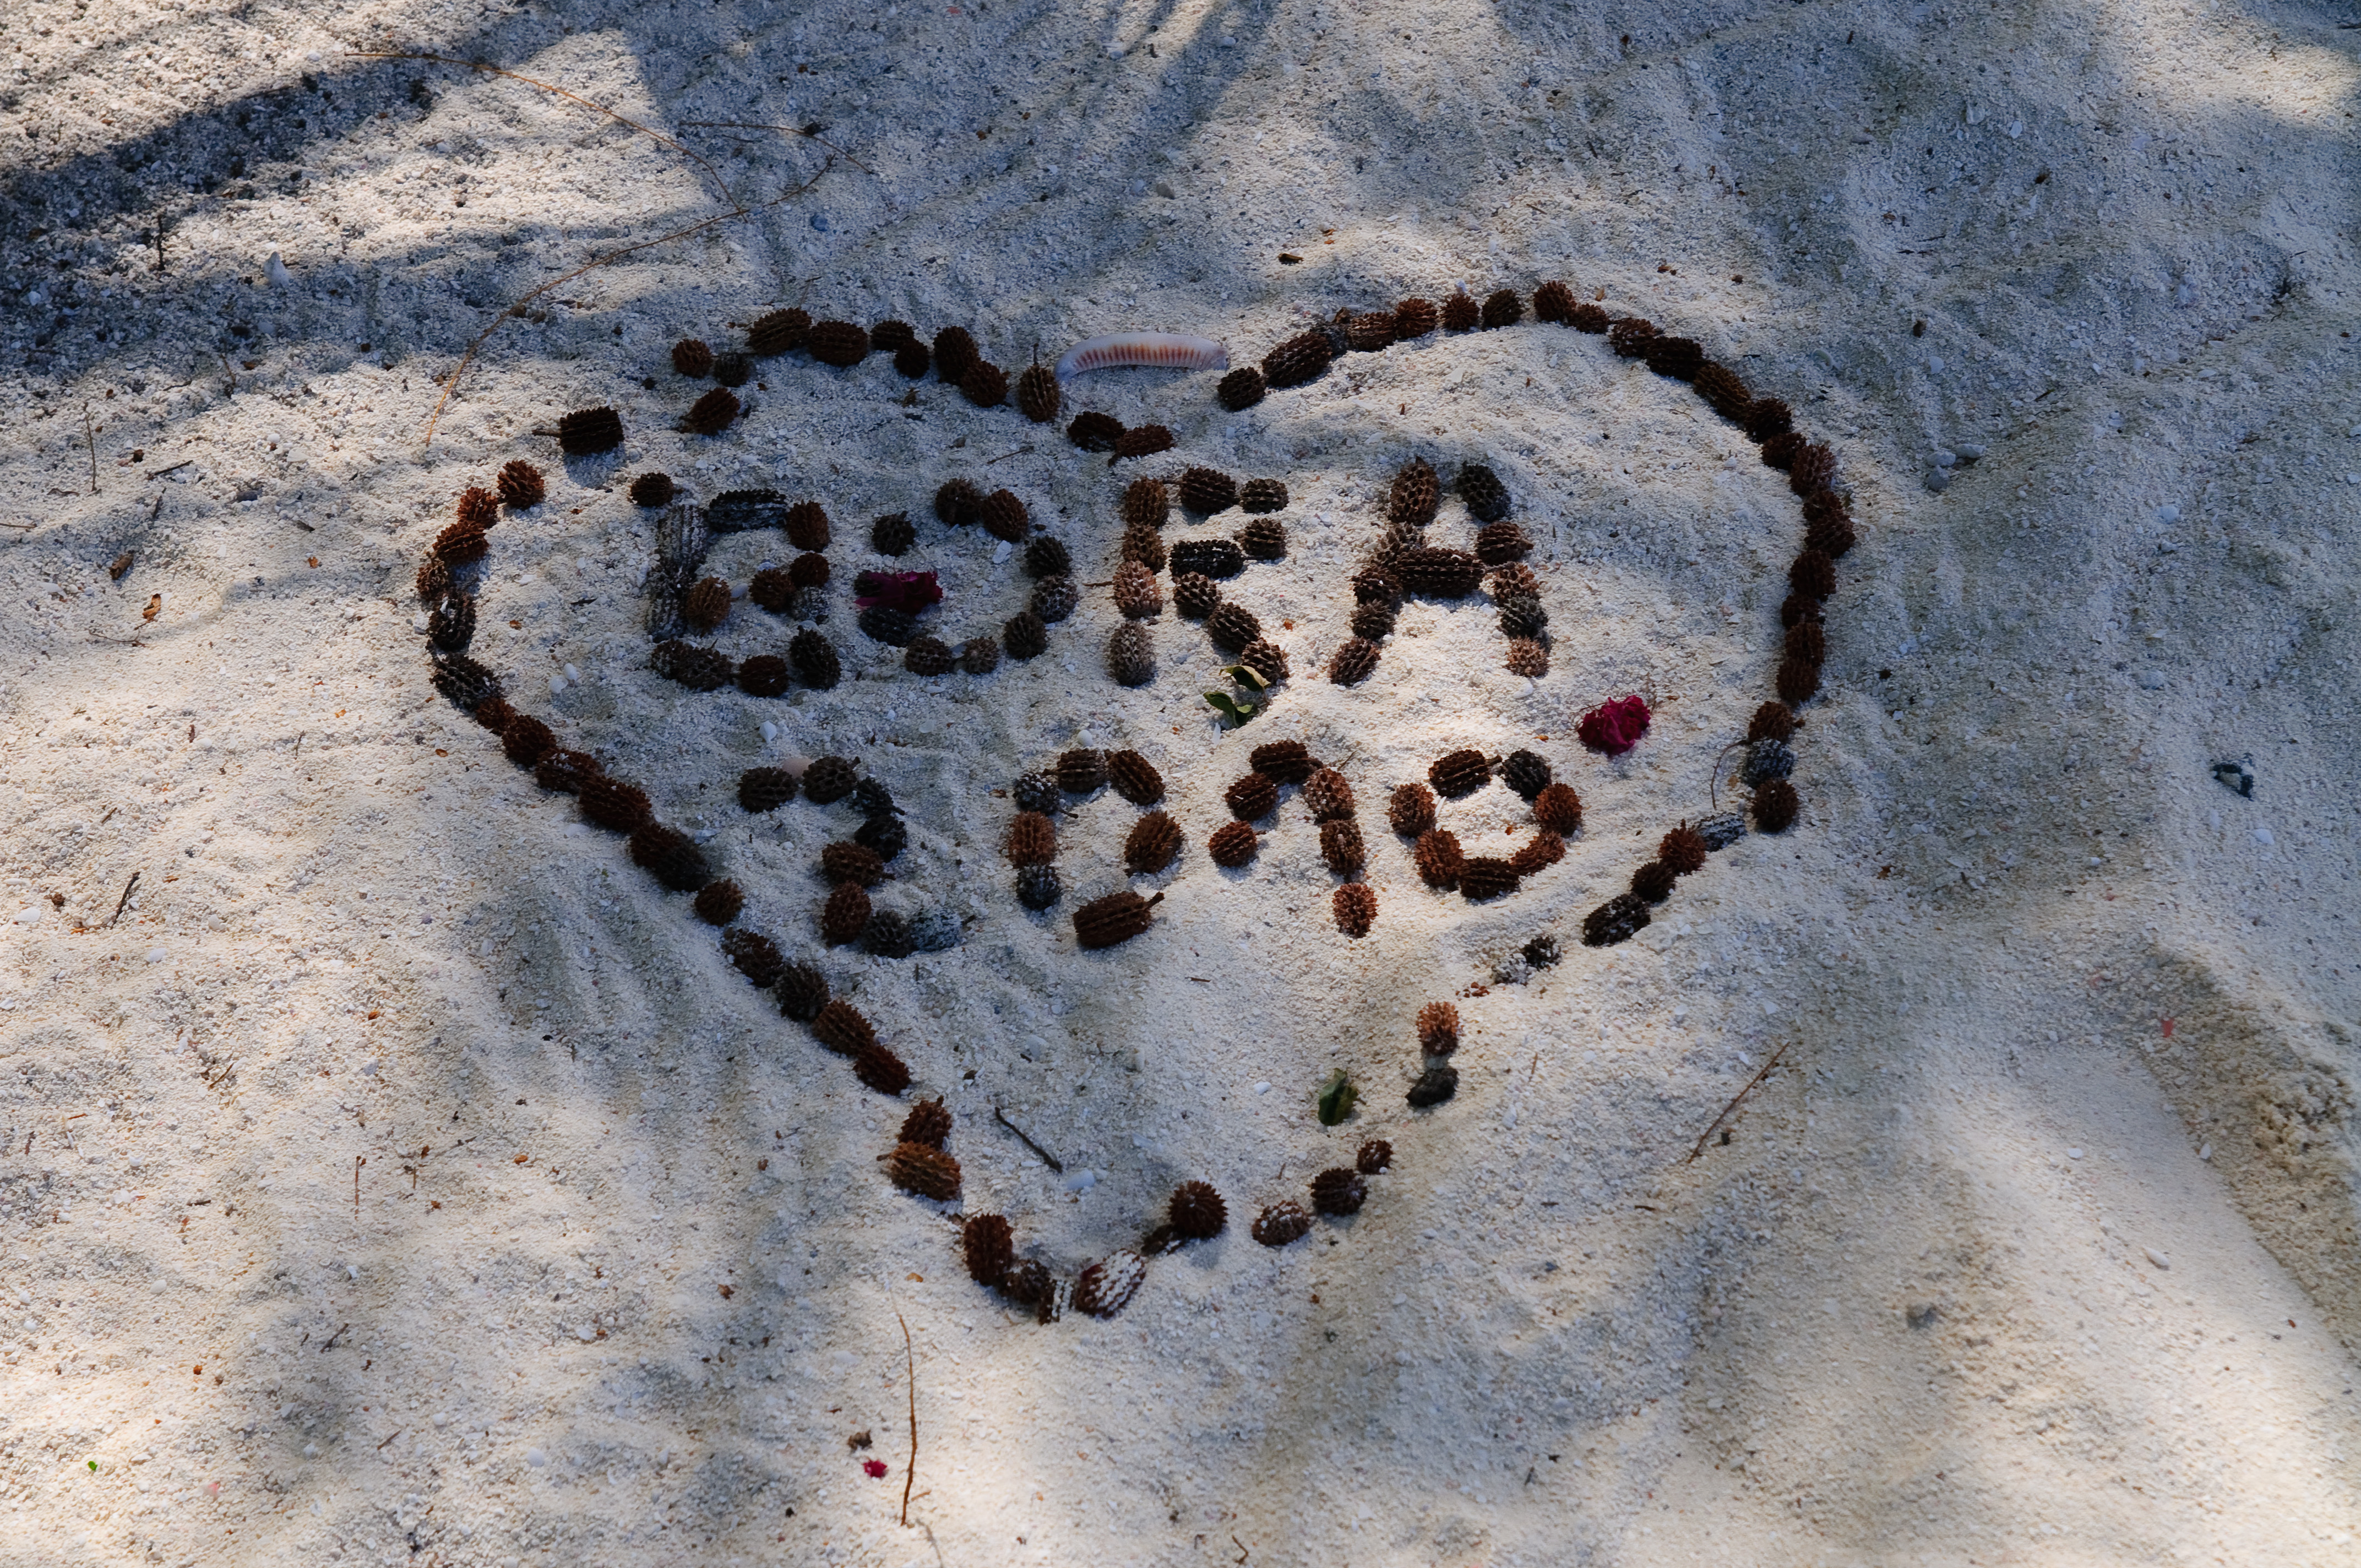
sand, rock, snow, texture, footprint, wall, soil, nikon, material, art, geology, d300, borabora, lemeridien, polinesia